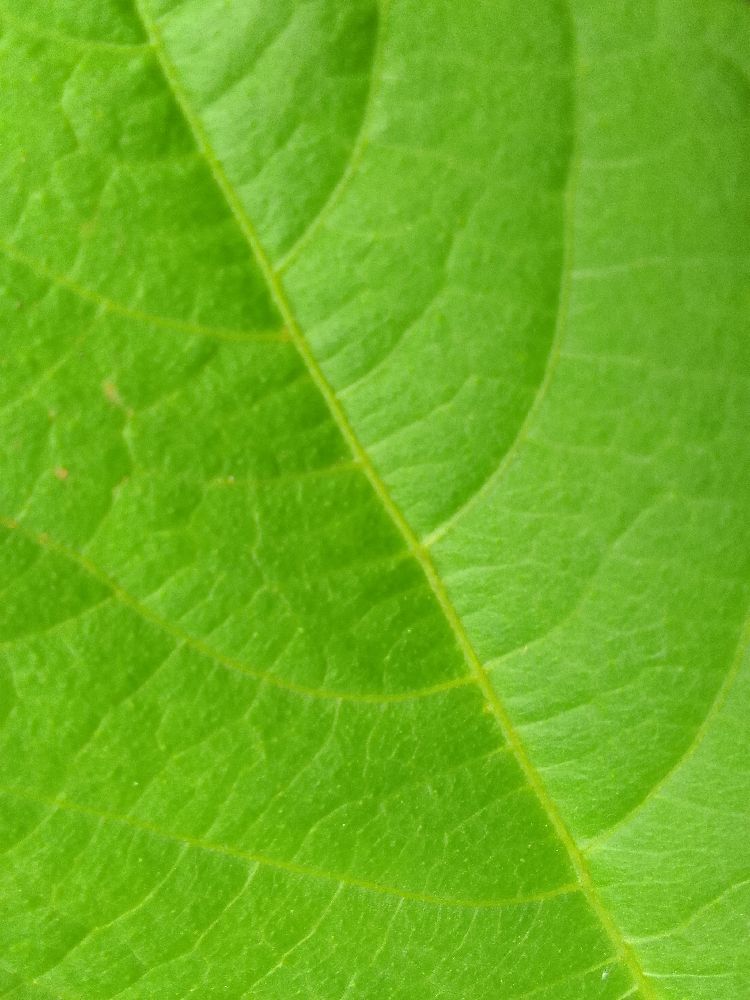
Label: healthy